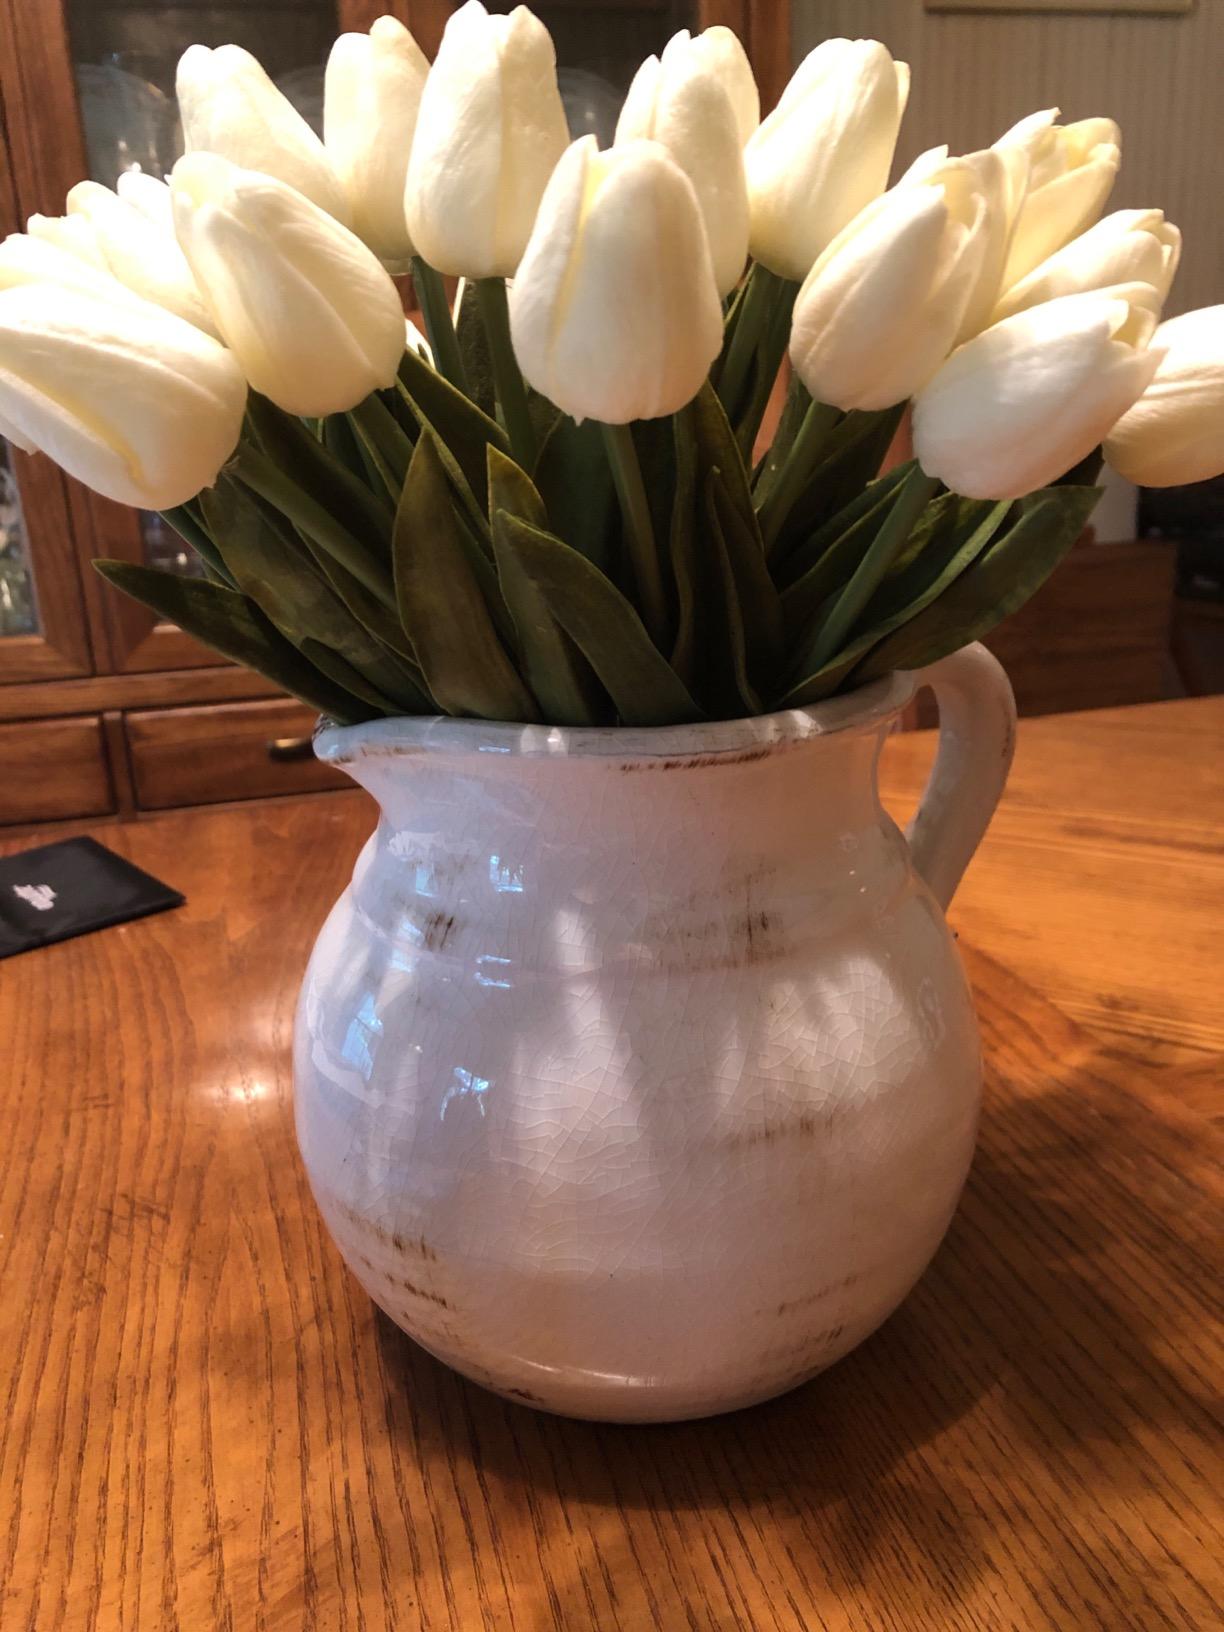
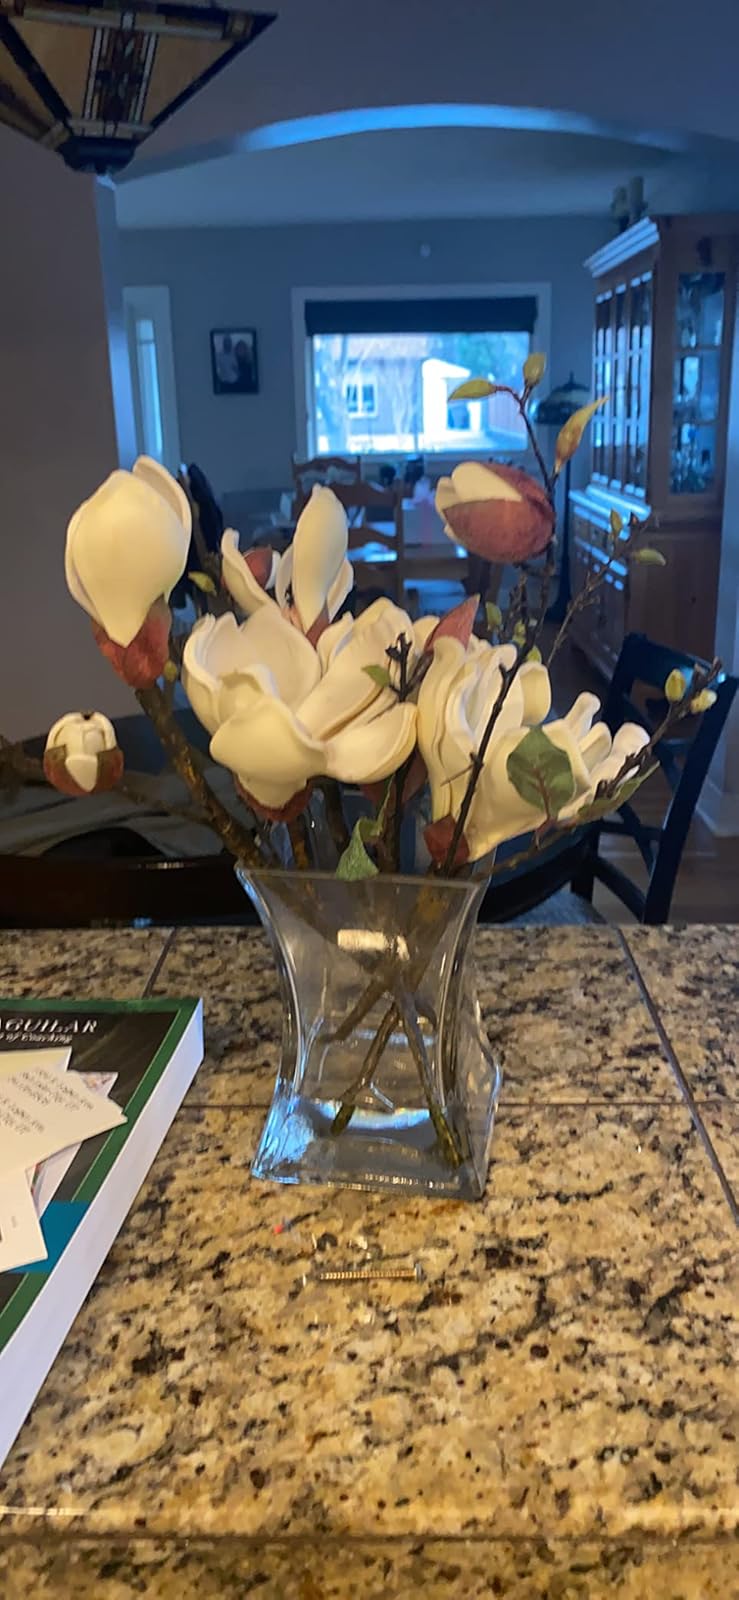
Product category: vase
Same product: no